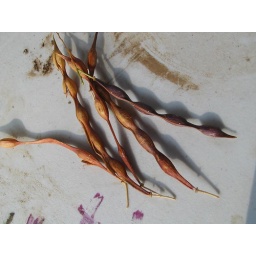
These seeds were collected on our trip. We planted them in bags to see if a tree would result.